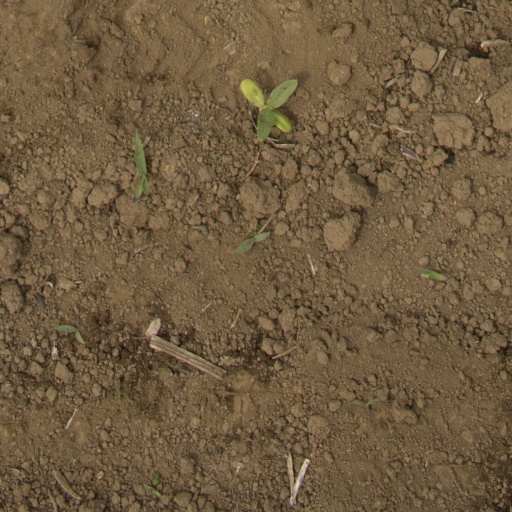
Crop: Jerusalem artichoke